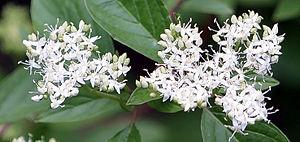
Le Cornouiller soyeux est une espèce d'arbuste du genre Cornus endémique du Canada et des États-Unis. En Suisse, le cornouiller soyeux est souvent naturalisé sur le plateau, l'espèce est invasive et peut localement concurrencer la flore locale.